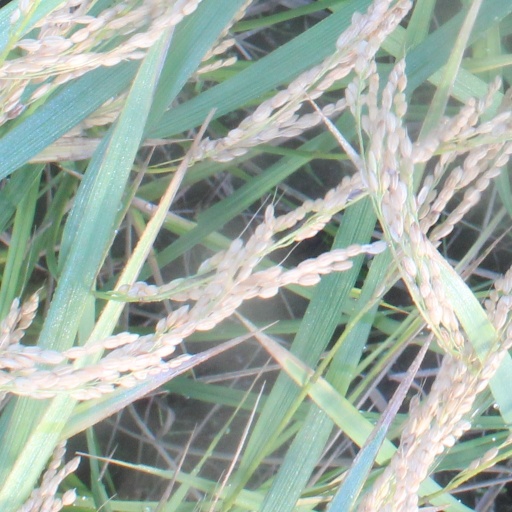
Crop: rice